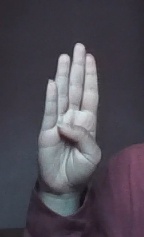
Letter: kaaf